Khalid of Saudi Arabia

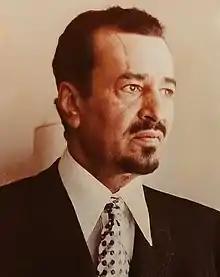
King Khalid in 1979

Khalid succeeded to the throne on 25 March 1975 when King Faisal was assassinated. He was proclaimed king after a meeting of senior members of Al Saud: his uncle Abdullah bin Abdul Rahman and his brothers Muhammad, Nasser, Saad, Fahd, and Abdullah. The meeting occurred just hours after the assassination of King Faisal. Khalid also became the de facto prime minister of Saudi Arabia and the chairman of two significant councils, namely the Higher Council for Administrative Reform and the Supreme Council for National Security.